Clunes railway station (Scotland)

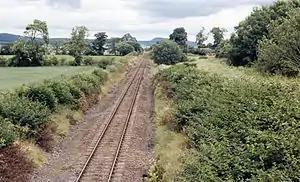
View towards the site of the station, 1986

Clunes railway station was a railway station on the Inverness and Ross-shire Railway, on the Inverness to Dingwall section. It was situated to the north of the village of Kirkhill.